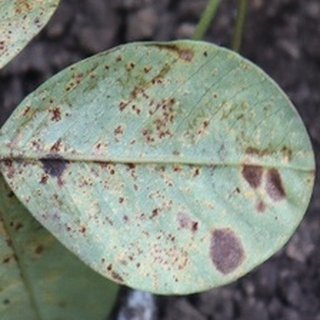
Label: groundnut_rust